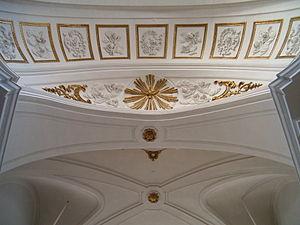
Arc Munet, Eglise Saint-Bruno des Chartreux, Lyon, France
L'église Saint-Bruno-lès-Chartreux est une église située dans le 1ᵉʳ arrondissement de Lyon, au-dessus du quai Saint-Vincent. C'était l'église de la Chartreuse de Lyon jusqu'à la Révolution. C'est l'un des rares édifices religieux baroques de la ville, avec l'église Saint-Just, la chapelle de la Trinité et la chapelle de l'Hôtel-Dieu.